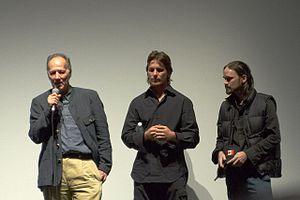
Rescue Dawn ou Secours à l'aube au Québec est un film américain réalisé par le cinéaste allemand Werner Herzog, sorti en 2006.